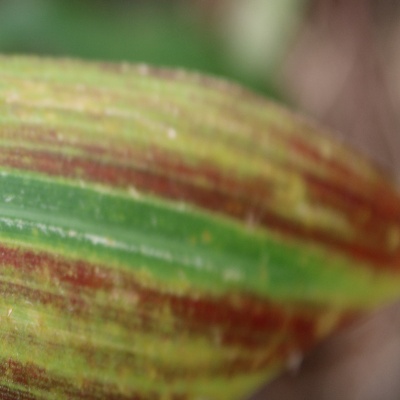
Crop: Maize
Condition: streak virus